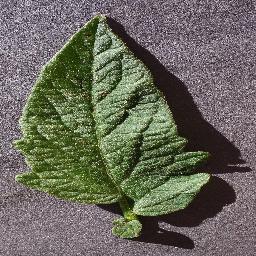
Label: Tomato___healthy